Mangalarga Marchador

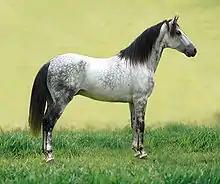
Typical conformation

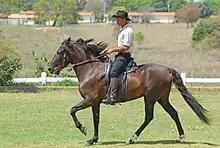
Mare showing triple support in the "marcha picada"

The Mangalarga Marchador is a Brazilian breed of riding horse. It is the national horse breed of Brazil, where there are more than half a million of them; it is among the most numerous breeds of riding horse in the world. It derives from cross-breeding of Portuguese Alter Real horses with local Criollo stock. It displays four gaits: the walk, the canter, and two ambling gaits, the "marcha batida" and the "marcha picada"; it does not trot.